1994 British Grand Prix

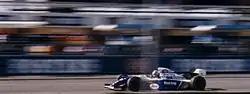
David Coulthard, in only his third Grand Prix, finished fifth in a Williams-Renault.

The stewards fined Benetton $25,000 and gave the team and their driver Michael Schumacher a severe reprimand for ignoring Schumacher's five-second stop-go penalty and the subsequent black flag. On 26 July, the FIA World Motorsport Council increased the penalty to a $500,000 fine for the team and a two race ban for Schumacher. The WMSC also disqualified Schumacher from his second place at the British Grand Prix. The penalty was upheld on appeal on 30 August.